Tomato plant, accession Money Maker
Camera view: horizontal (90 deg, fisheye); turntable rotation: 0 degrees
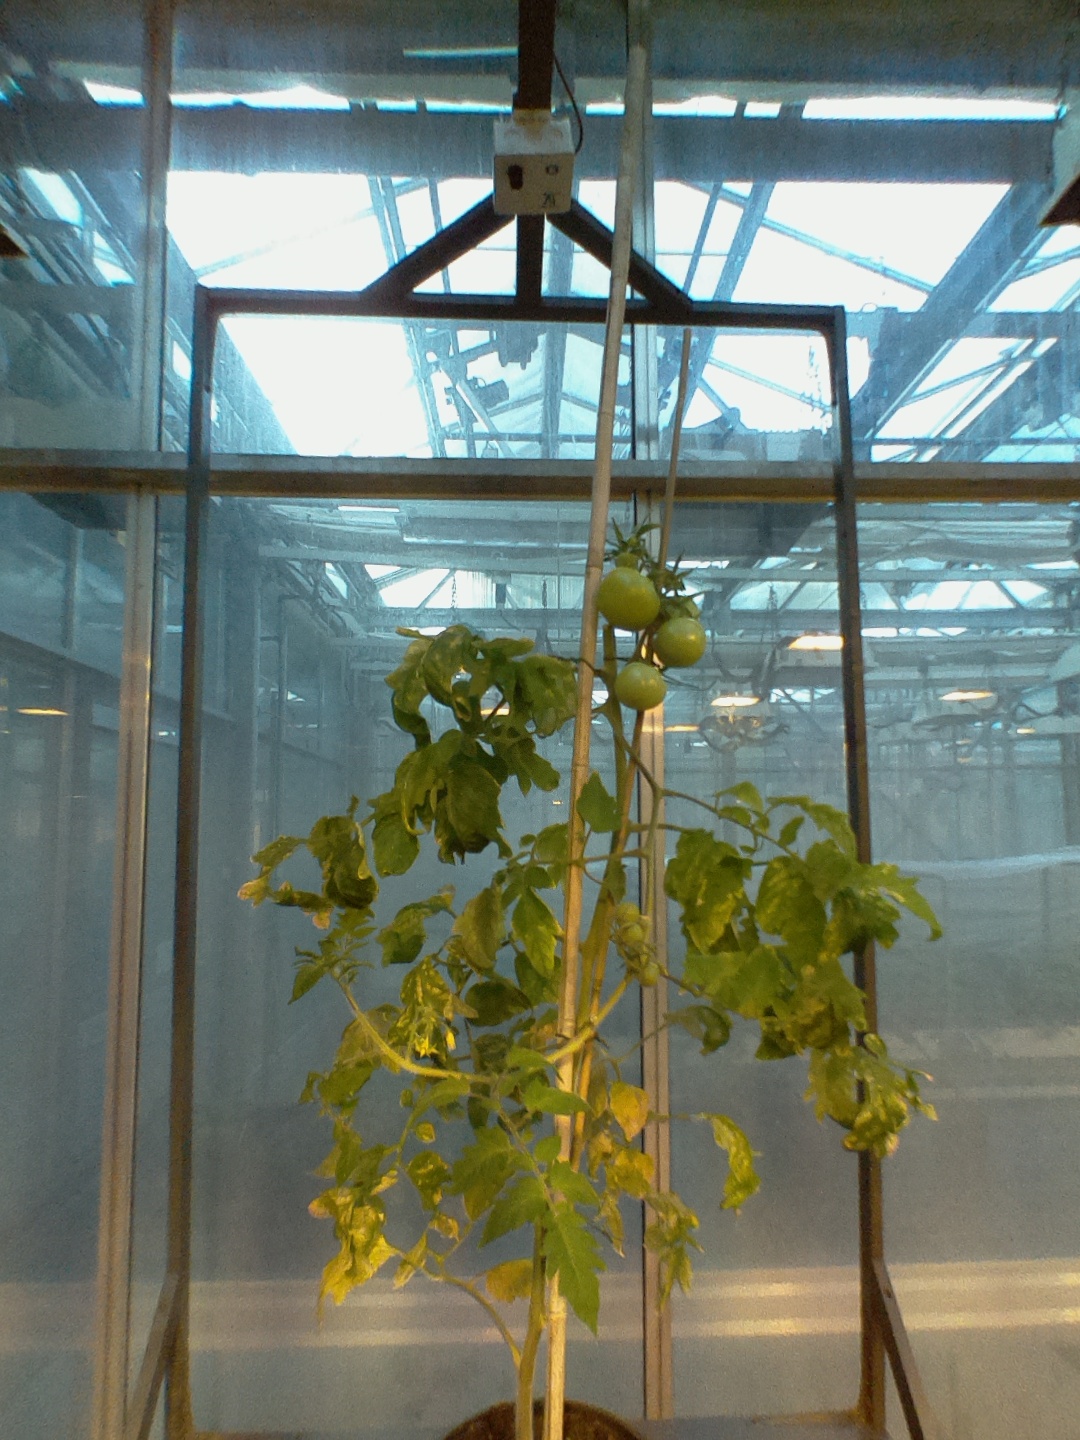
BBCH growth stage 78: 80% -90% of final fruit size